Ultra low frequency

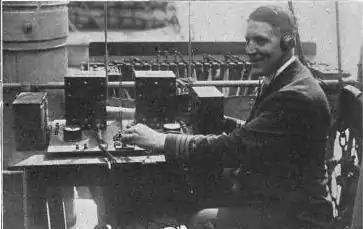
Listening to 500 Hz signal of Ambrose Channel pilot cable in 1920

Ultra low frequency (ULF) is the ITU designation for the frequency range of electromagnetic waves between 300 hertz and 3 kilohertz, corresponding to wavelengths between 1,000 and 100 km. In magnetosphere science and seismology, alternative definitions are usually given, including ranges from 1 mHz to 100 Hz, 1 mHz to 1 Hz, and 10 mHz to 10 Hz.